Legitimation crisis

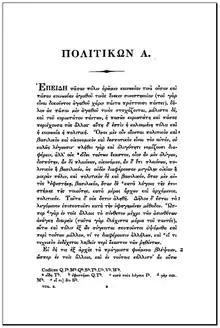
First page of Aristotle's "Politics" ca. 335-323 B.C.

Some of the earliest accounts of legitimacy come from early Greek thought. Aristotle is mainly concerned with the stability of the government. While he argues that the legitimacy of the government relies upon constitutionalism and consent, he posits that political stability relies upon the legitimacy of rewards. In his book "Politics", Aristotle argues the ways in which rewards are distributed are found within politics, and distributive justice (the proper allocation of rewards according to merit) is what makes a government stable. When there is distributive injustice, on the other hand, the government becomes unstable. Also concerned with justness and distinguishing between right and wrong constitutions, Aristotle bases legitimacy on the rule of law, voluntary consent, and the public interest. While Aristotle's theory of distribution of rewards and legitimacy of constitutions both deal with legitimation, the prior emphasizes an actors acceptance that rewards are just, while the latter is concerned with an actors acceptance of a "moral obligation to obey a system of power."